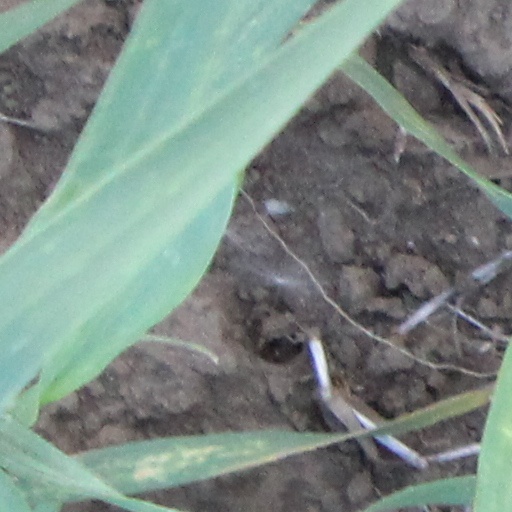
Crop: wheat